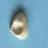
Maize quality: Good